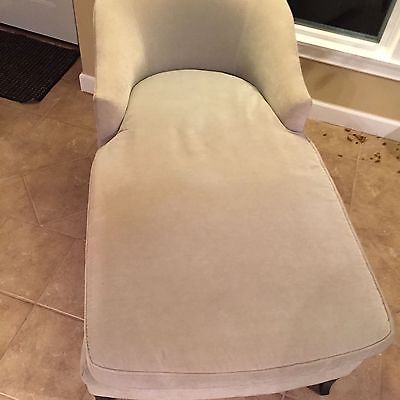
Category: sofa